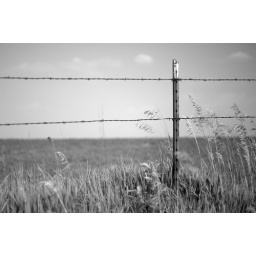
Taken at Nicole's parent's house on the road in the next picture. They have ~75 acres west of Des Moines.